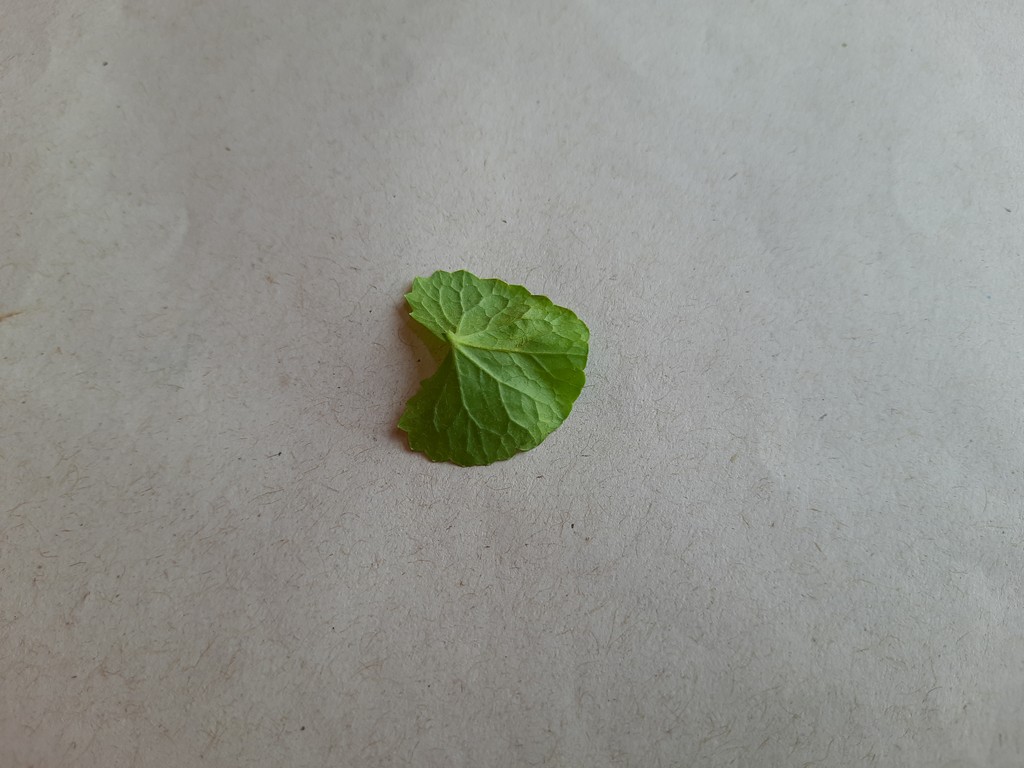
Label: Healthy